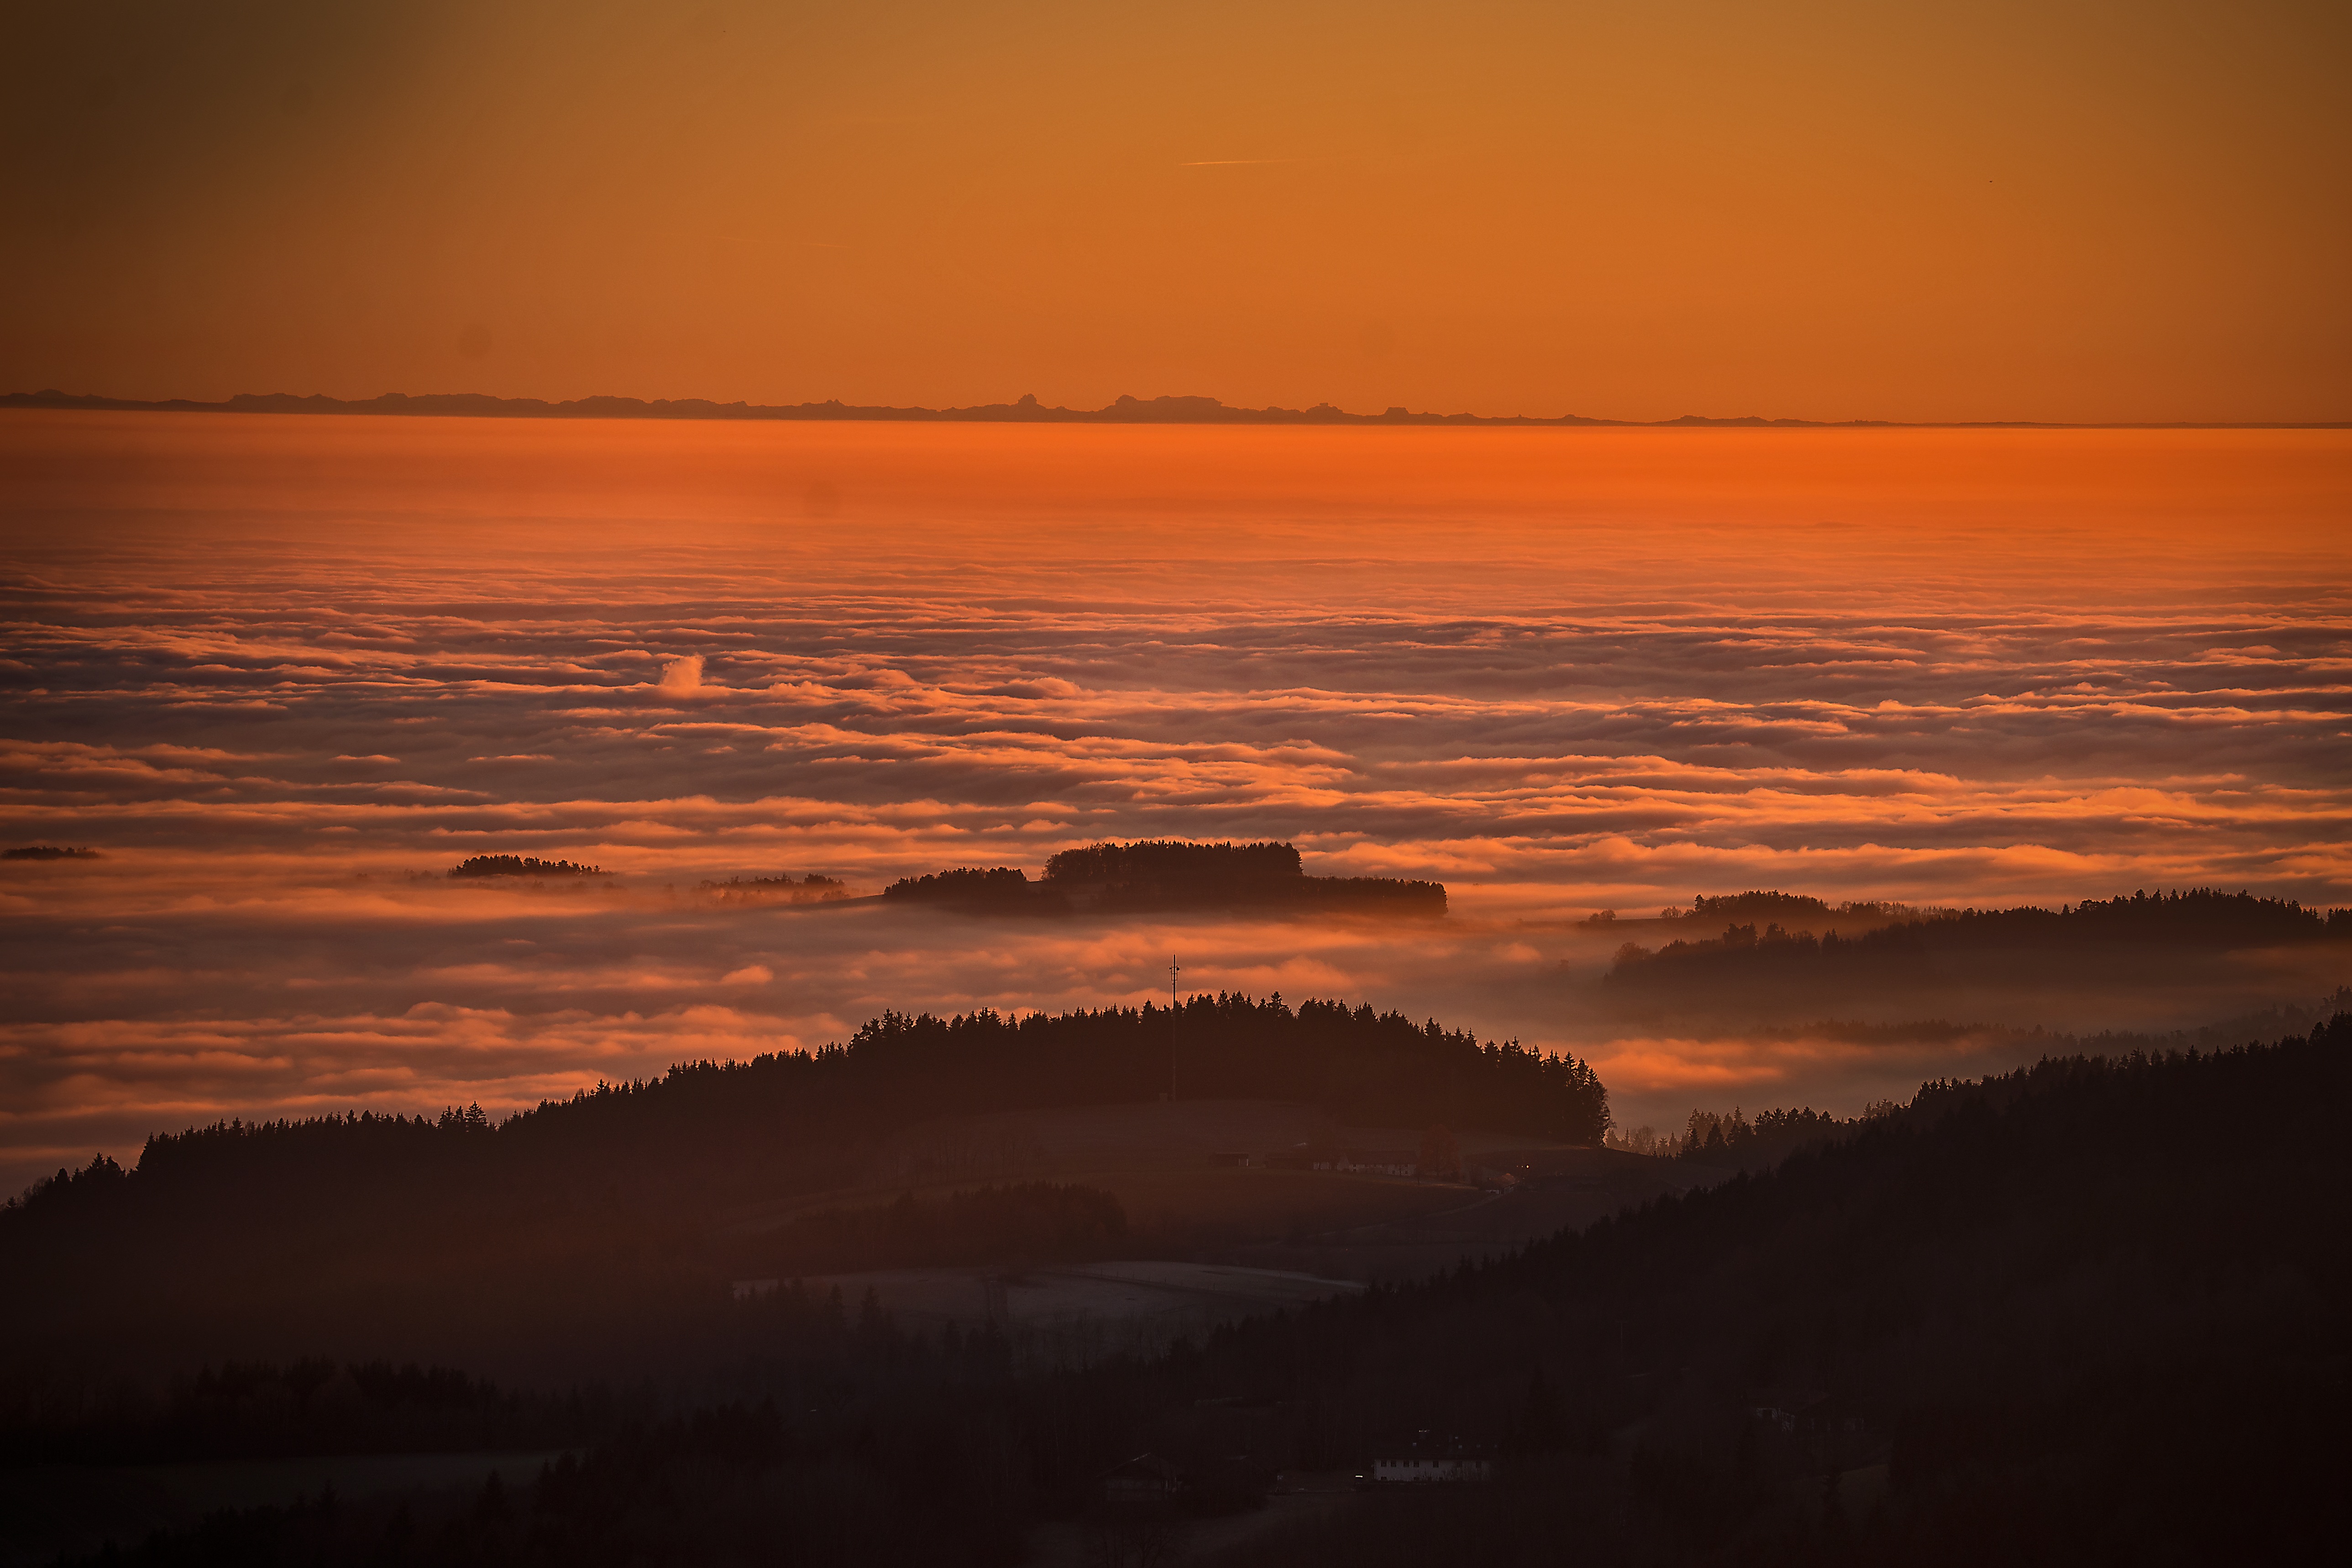
sea, horizon, cloud, sky, sun, sunrise, sunset, morning, dawn, atmosphere, dusk, evening, mountains, mood, afterglow, atmospheric phenomenon, red sky at morning